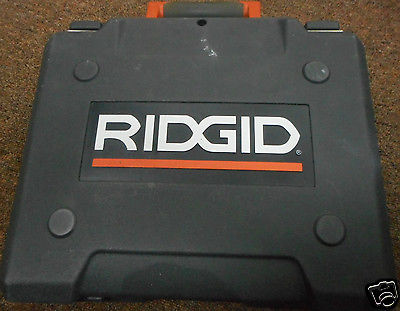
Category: stapler